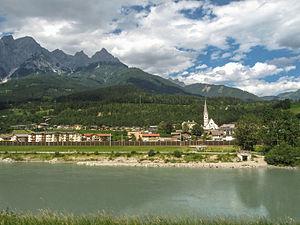
Pfarrwerfen est une commune autrichienne du district de Sankt Johann im Pongau dans l'État de Salzbourg.